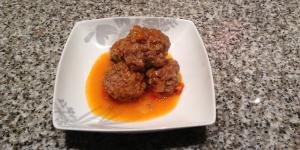
albondigas en salsa napolitana